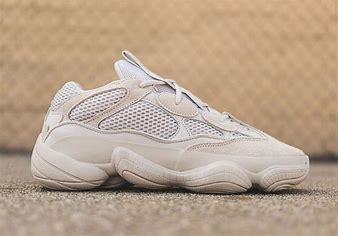
Brand: Adidas
Model: Yeezy 500